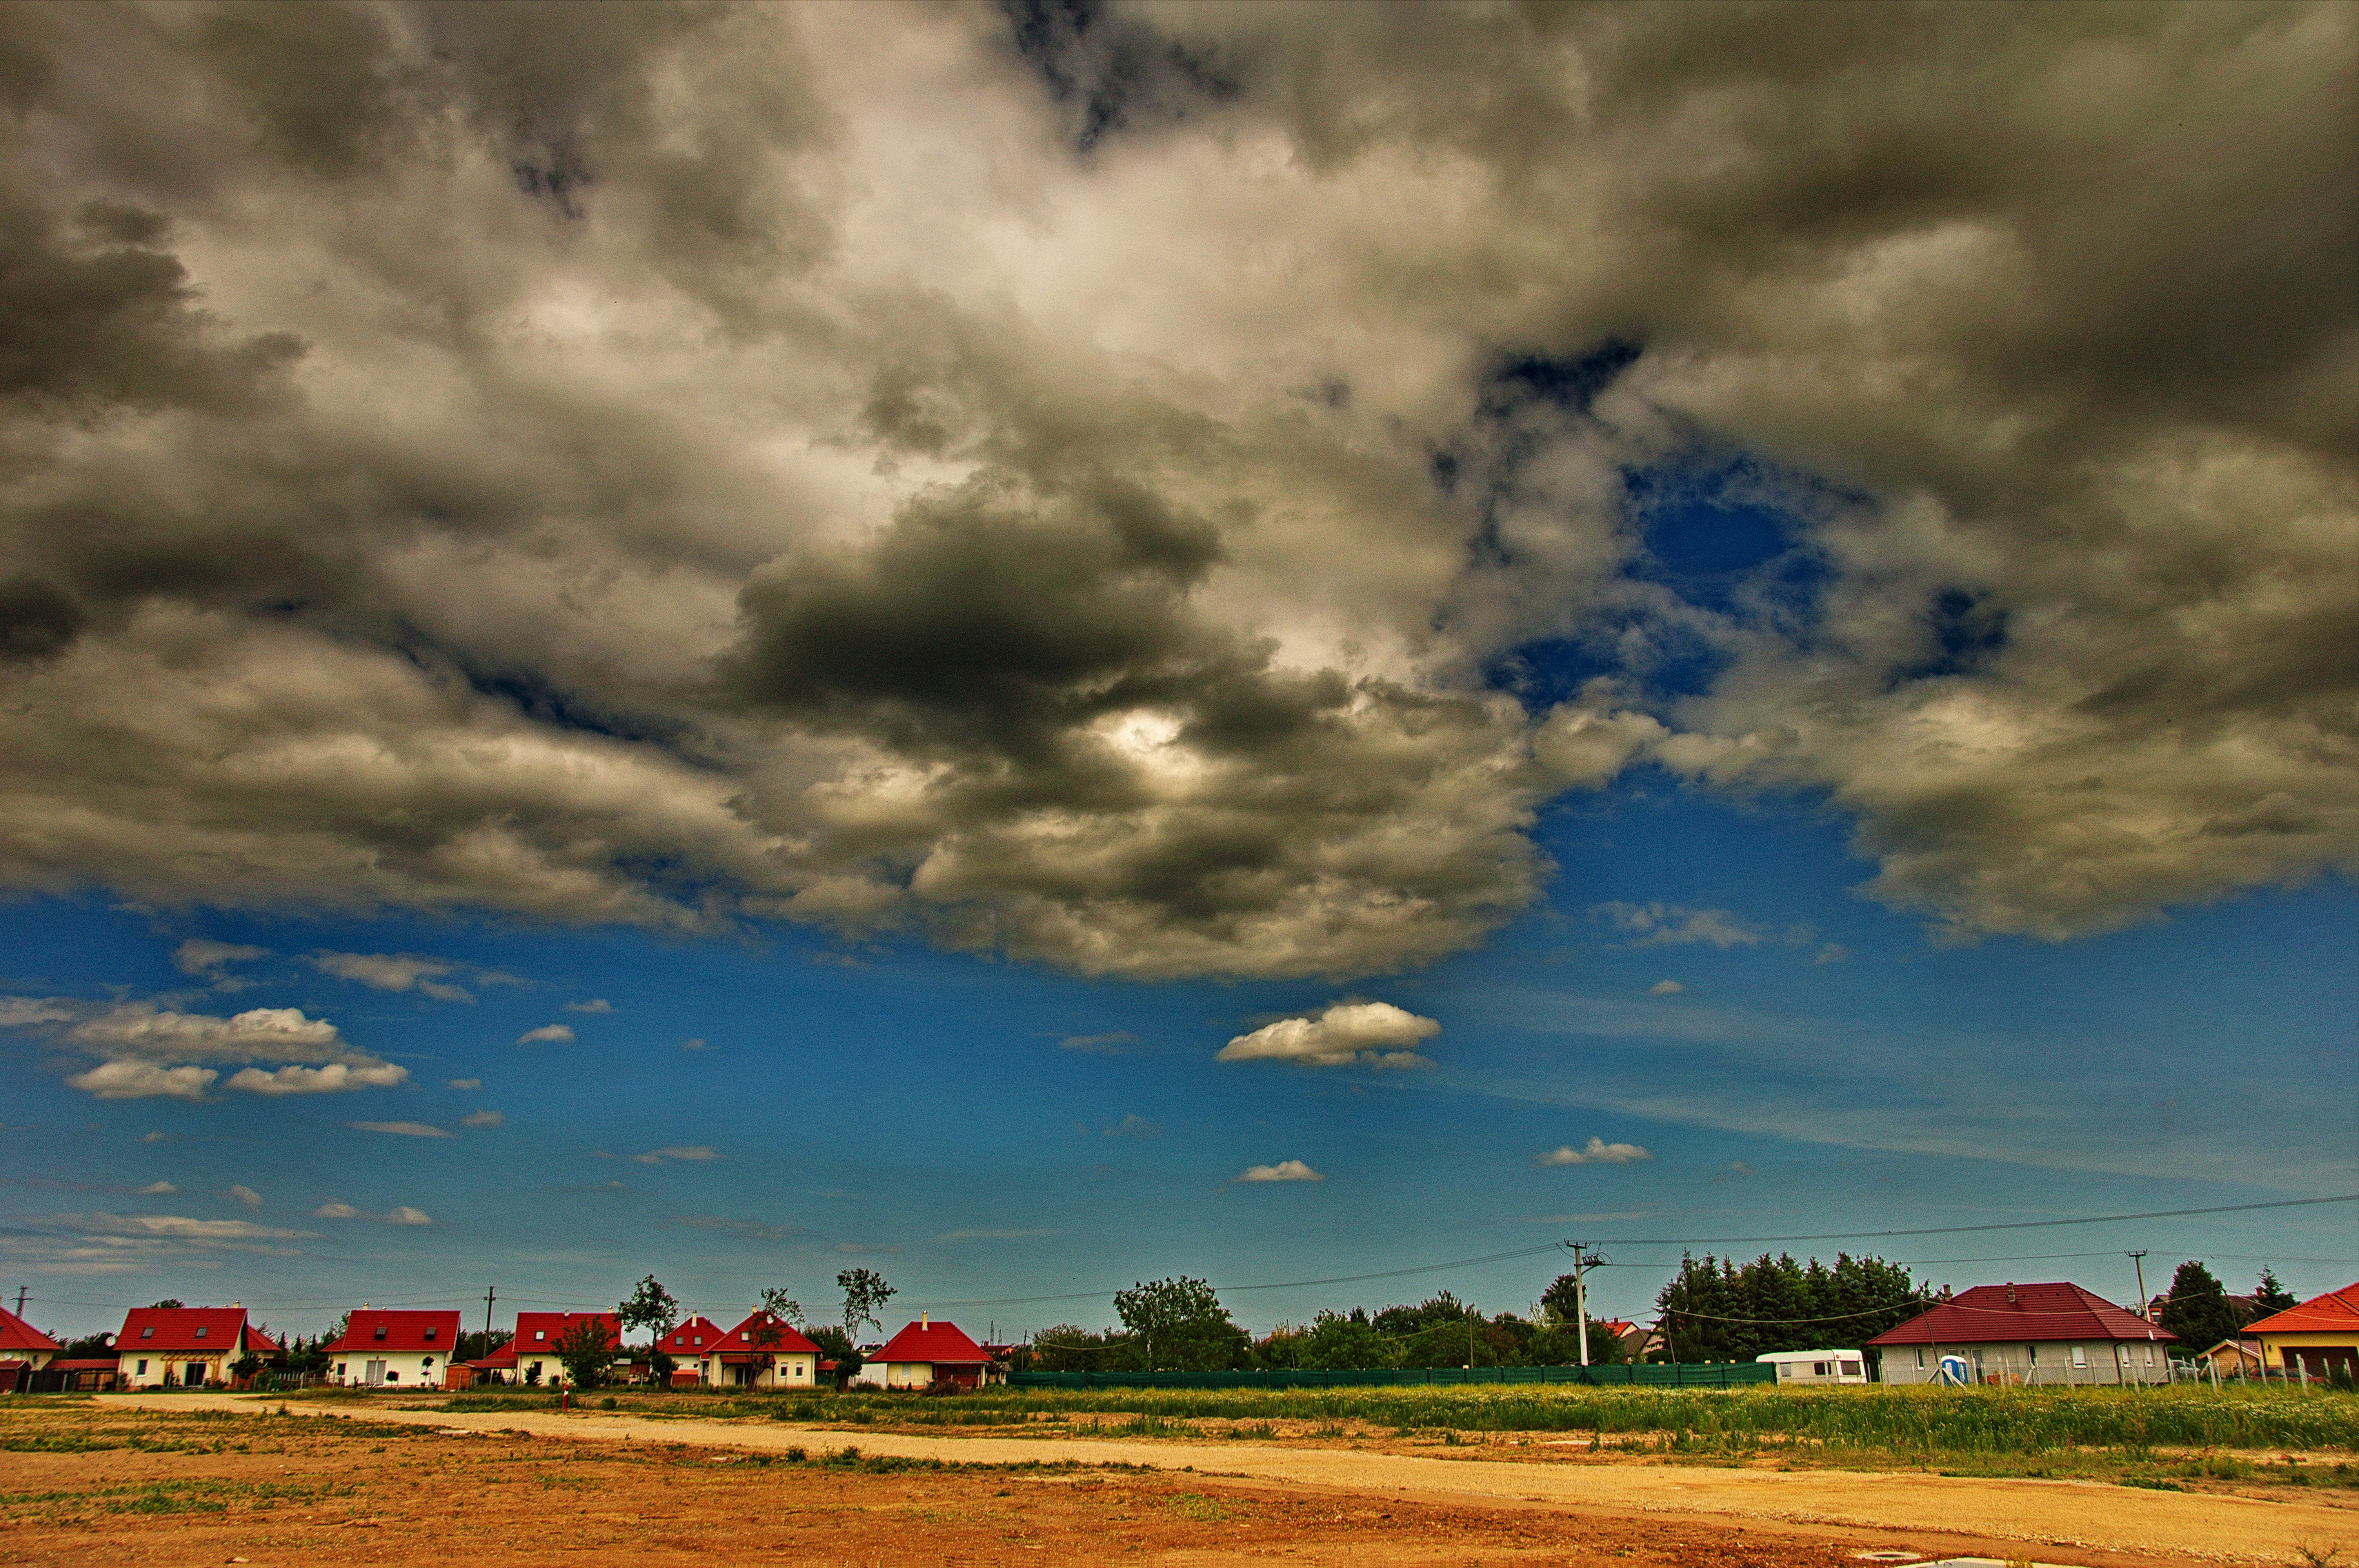
landscape, nature, grass, horizon, cloud, sky, wood, sunset, field, prairie, morning, hill, dawn, summer, dusk, evening, green, agriculture, plain, trees, clouds, earth, houses, rural area, meteorological phenomenon, atmosphere of earth, to cover wispy